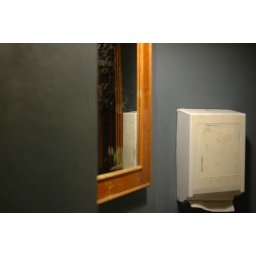
Something about the graf in the mirrow, the paper towel holder and the color shift...